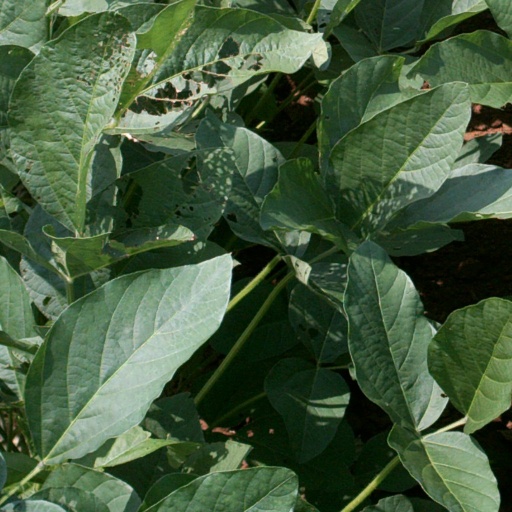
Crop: soybean